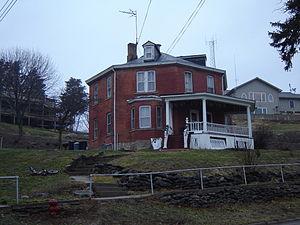
Sparland est un village du comté de Marshall dans l'Illinois, aux États-Unis. Situé au centre du comté, il est incorporé le 7 septembre 1904.